Emilio Villareal

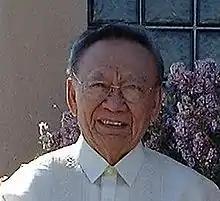
Maestro Mil Villareal

Emilio Villareal (December 21, 1920 – September 12, 2011), also called Maestro Mil, was a Filipino composer and musician. Born in Boljoon, Cebu in 1920, Mil was from a Chinese-Spanish family of musicians.